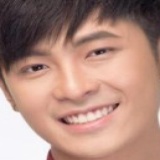
ca sĩ Gin Tuấn Kiệt